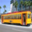
Label: streetcar